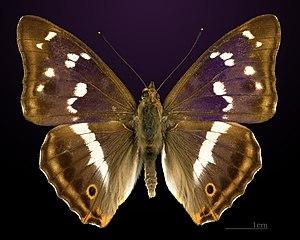
Le Grand Mars changeant est une espèce de lépidoptères de la famille des Nymphalidae et de la sous-famille des Apaturinae.